Odawa

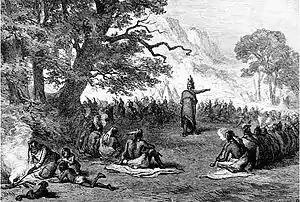
Odawa Chief Pontiac speaking at a council on April 27, 1763, 19th-century engraving.

The Odawa had disputes and warfare with other tribes, particularly over the lucrative fur trade. For example, the tribe once waged war against the Mascouten. In the mid-17th century the Odawa allied with other Algonquian tribes around the Great Lakes against the powerful Mohawk people (of present-day New York) and their Iroquois allies in the Beaver Wars. The European introduction of guns and other weapons to some of their trading partners had disrupted the traditional balance of power in the region and changed economic risks and rewards. All indigenous peoples on both sides were disrupted or decimated; some groups, such as the Iroquoian-speaking Erie, were exterminated as tribes. But by the mid-17th century, the tribes were more severely affected by new infectious diseases than warfare. Lacking acquired immunity to these European diseases, they suffered epidemics with high fatalities.